Answer in natural language. Consider the 3D positions of the objects in the scene and not just the 2D positions in the image. Is the centerpoint of  modular shelving unit in blue (marked A) at a higher height than dark cushioned metal stool (marked B)? Choose between the following options: yes or no
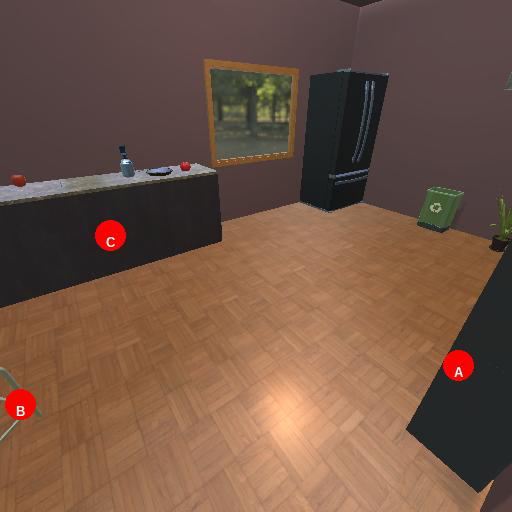
<answer>yes</answer>